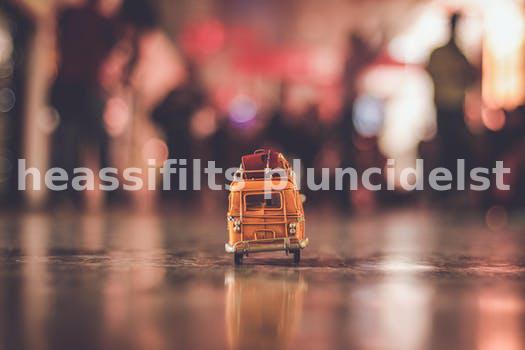
Label: Watermark